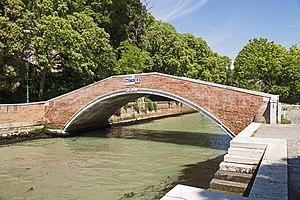
Le centre historique de Venise comprend 121 îles liés par 435 ponts. Cette liste reprend les noms vénitiens des principaux ponts de Venise par sestiere ou île.
Le rio dei Giardini est un canal de Venise dans le sestiere de Castello.